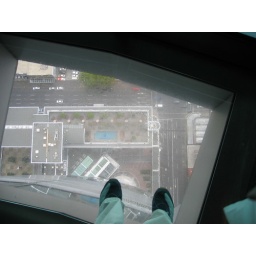
It's the tallest building in the Southern Hemishpere, and they have glass floors.